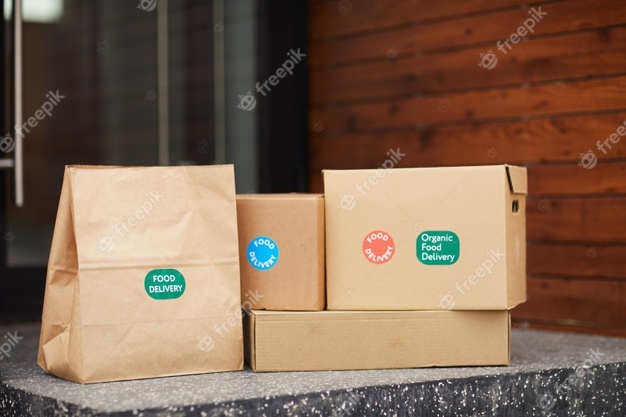
Label: cardboard